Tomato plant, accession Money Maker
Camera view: bottom (45 deg); turntable rotation: 270 degrees
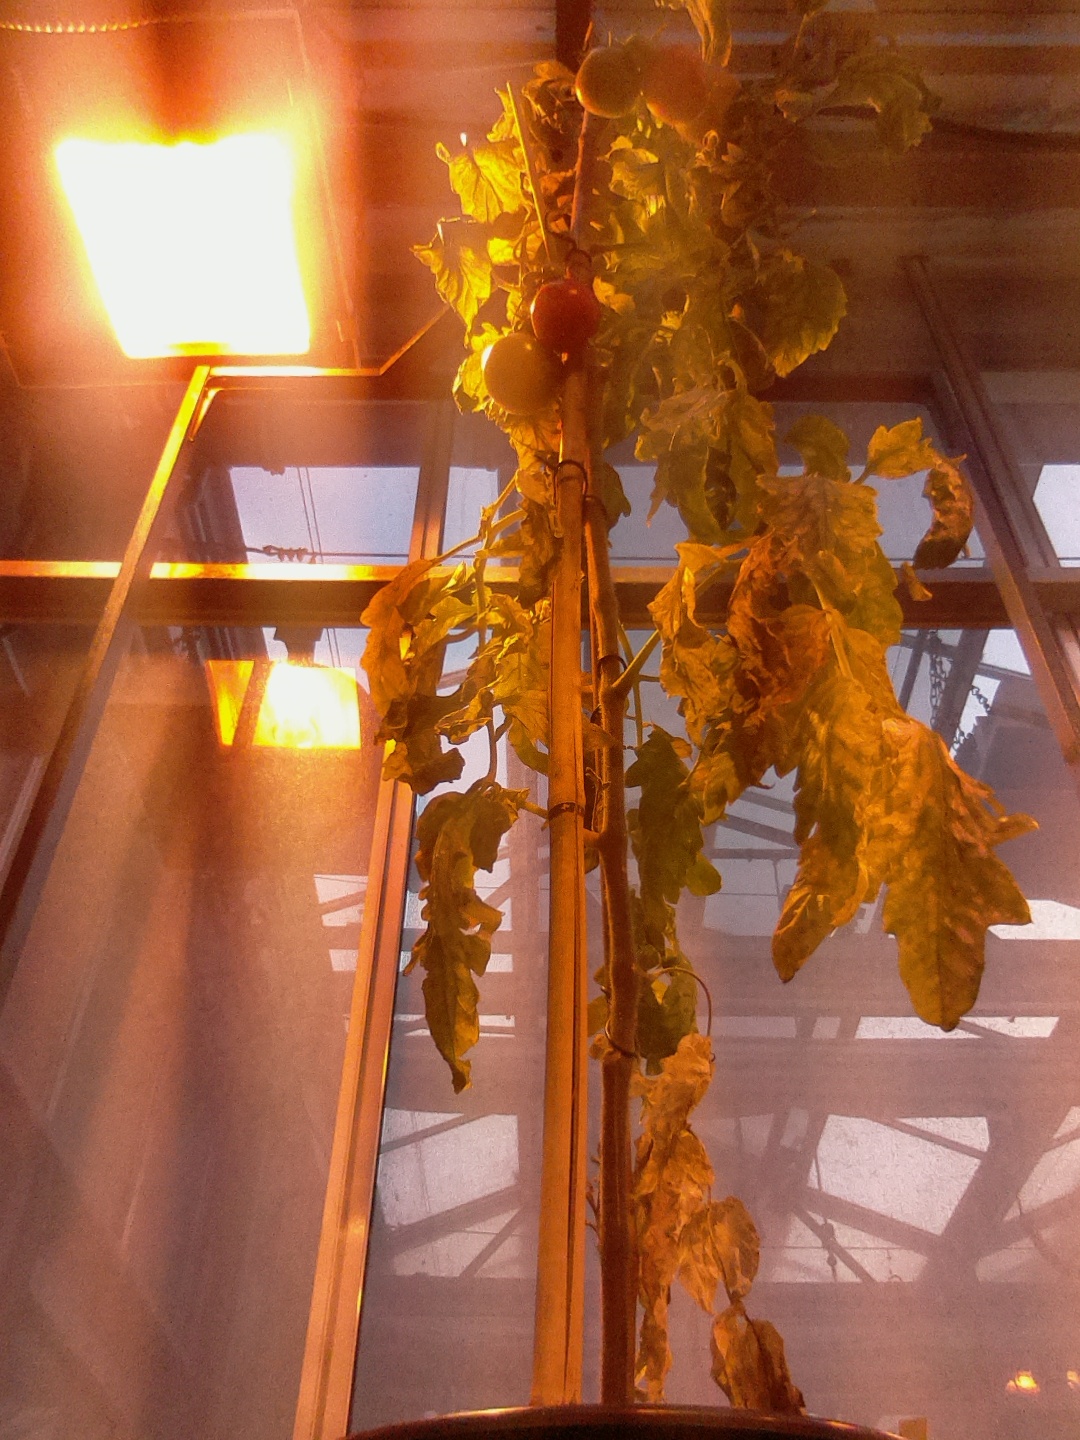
BBCH growth stage 81: 10%-20% of fruits show typical fully ripe color